The Pigeon Tunnel

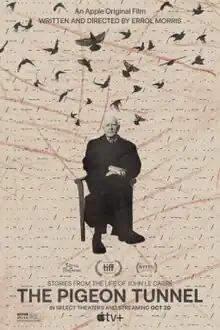
Film poster

The Pigeon Tunnel is a 2023 British documentary film directed by Errol Morris. It follows the life and career of John le Carré.